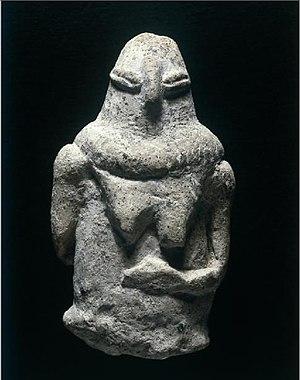
Le Néolithique du Proche-Orient est chronologiquement le plus précoce des épisodes de passage d'un mode de vie paléolithique à un mode de vie néolithique à se produire dans le monde. Il prend place entre le Levant et le Zagros occidental, incluant une partie de l'Anatolie, au début de l'Holocène, entre 10000 et 5500 av. J.-C. environ.